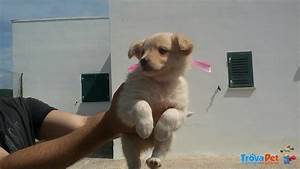
Label: dog